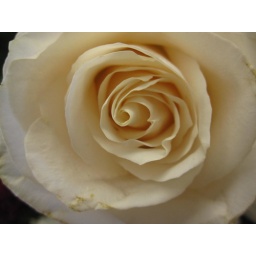
A big white rose in a bouquet.